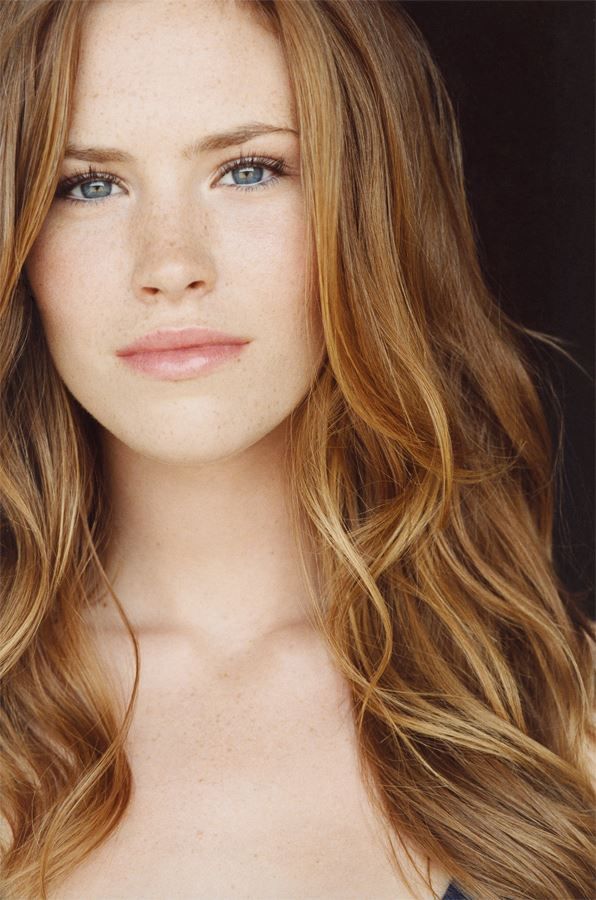
Portrait style: Real Portrait